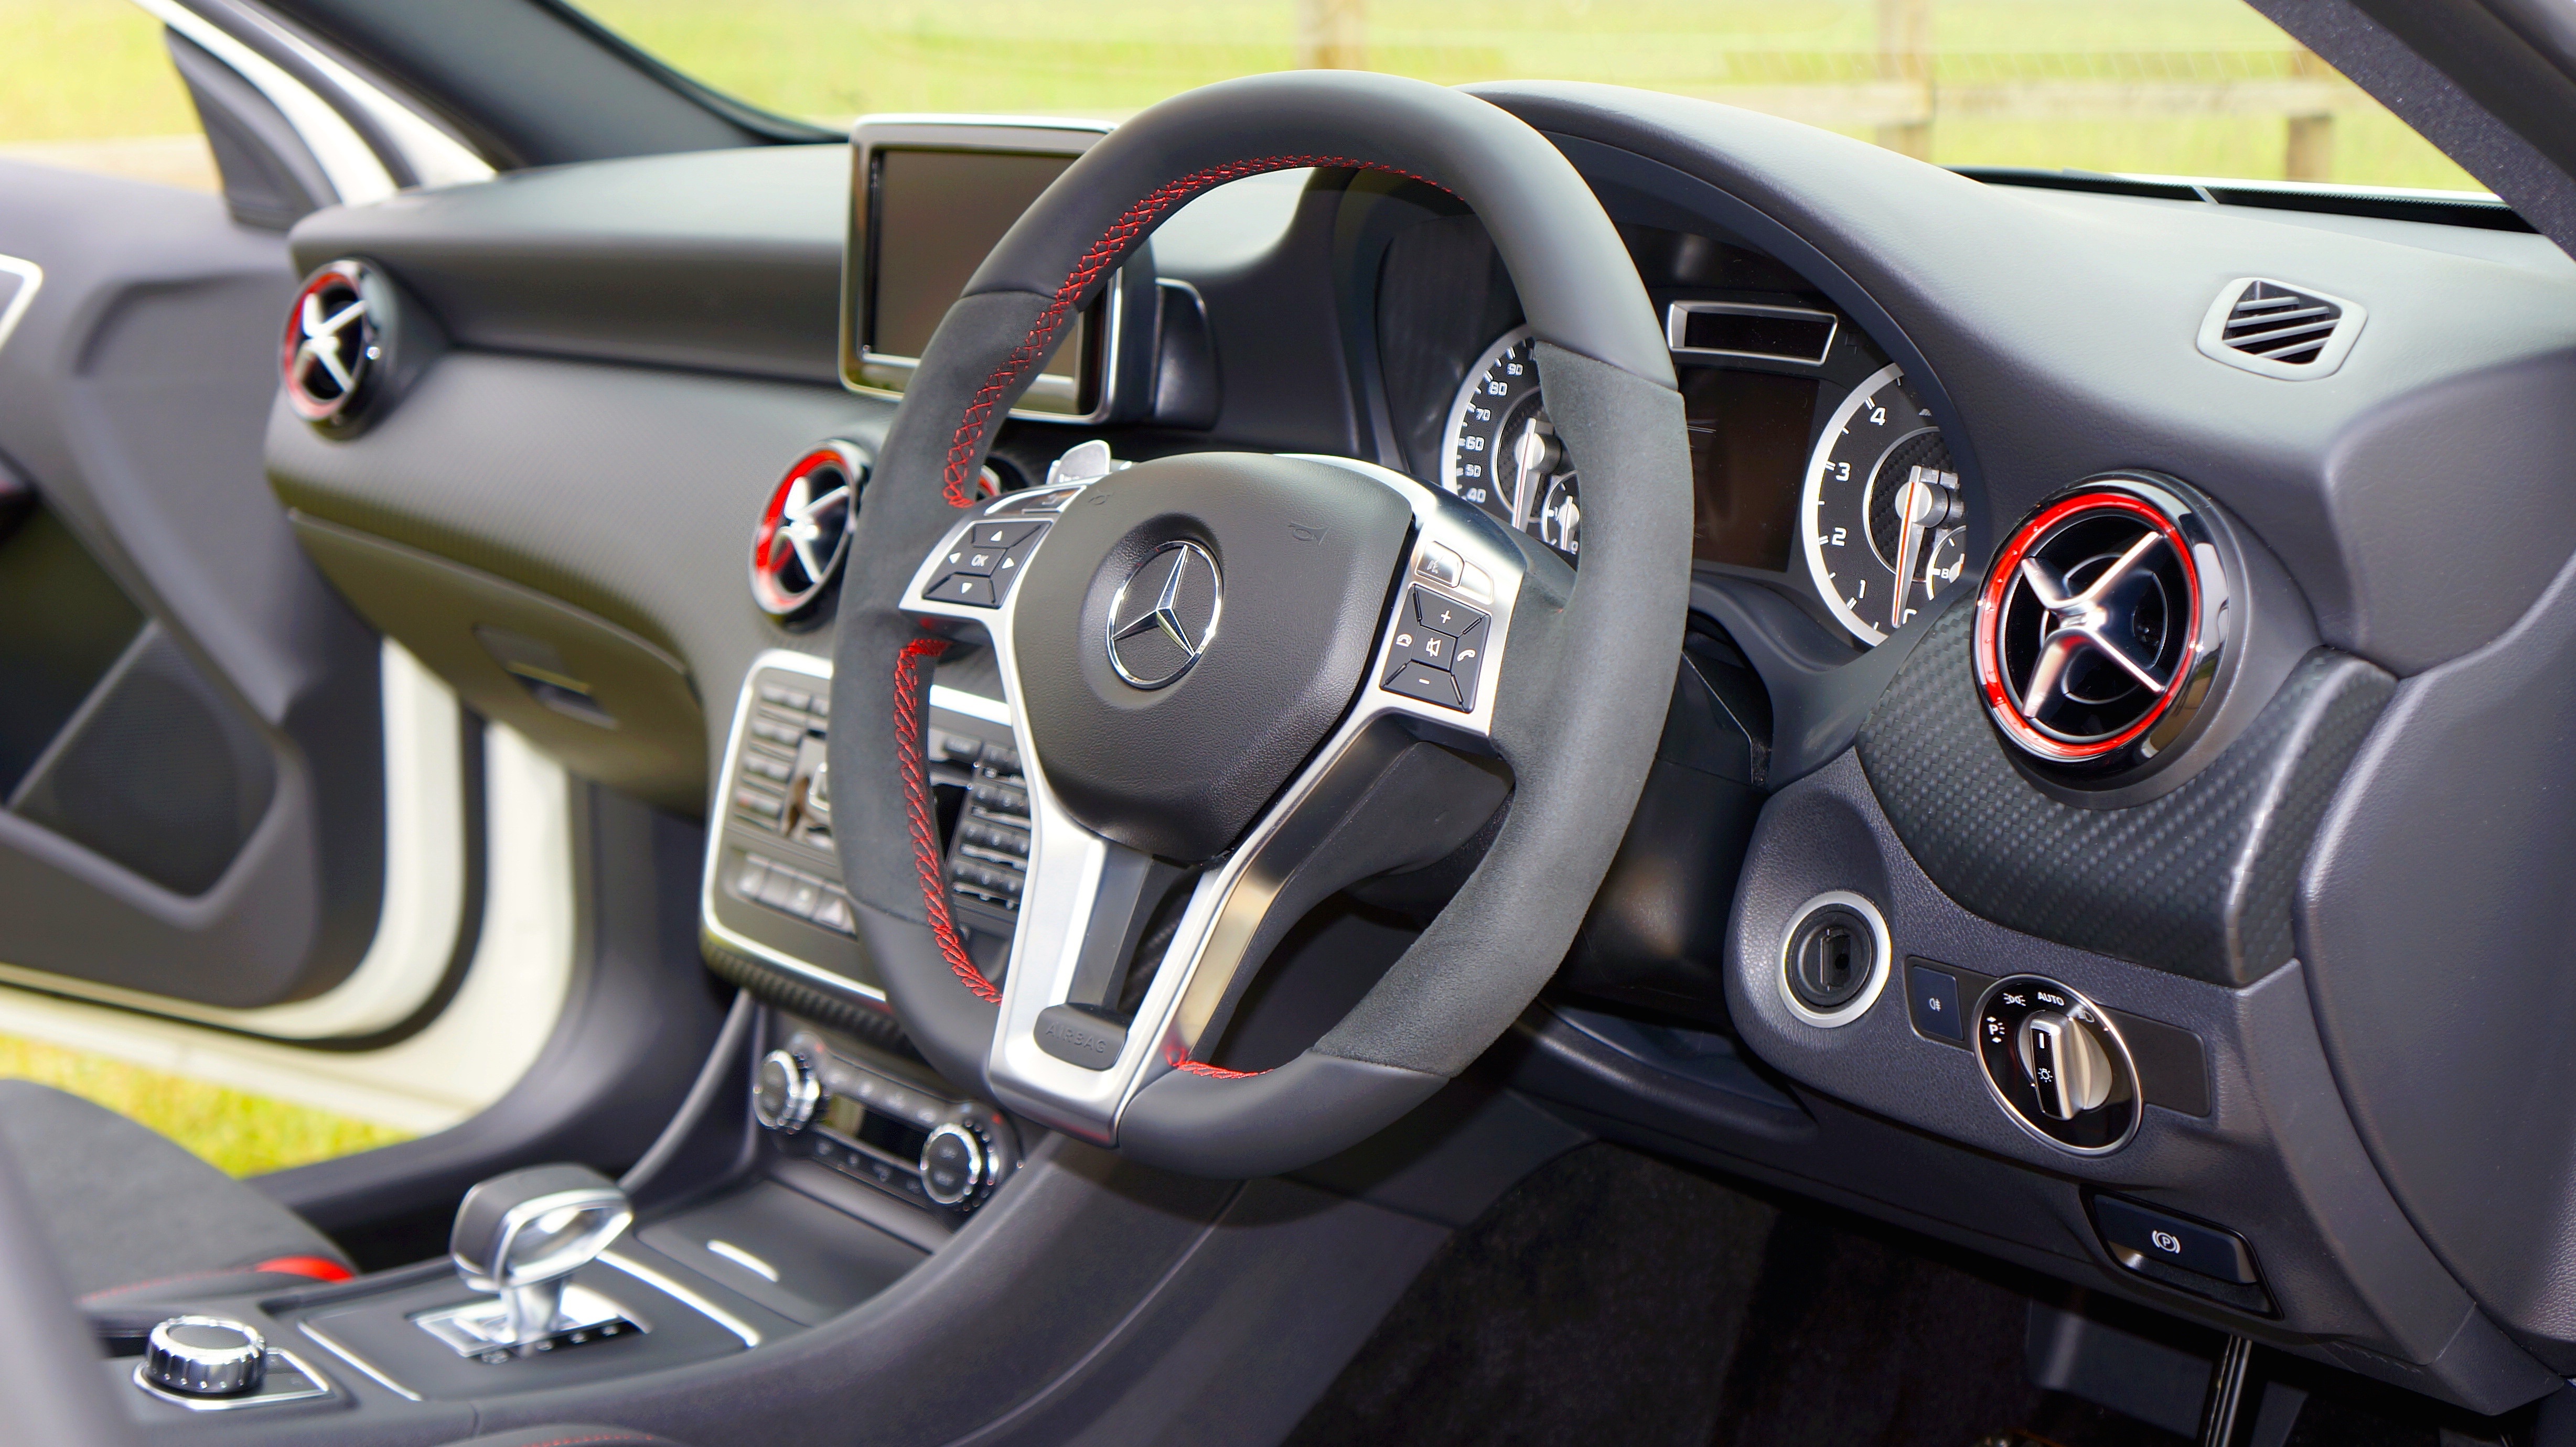
car, automobile, transportation, transport, vehicle, equipment, auto, steering wheel, modern, automotive, sports car, hatchback, luxury, design, display, motor, sedan, style, mercedes, mercedes benz, benz, sport utility vehicle, land vehicle, automobile make, compact car, automotive design, luxury vehicle, family car, mercedes benz a class